Víctor Raúl Haya de la Torre

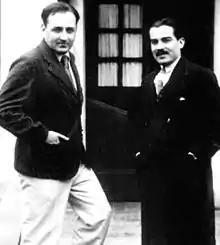
Víctor Raúl Haya de la Torre and Luis Heysen, one day after the former's release from prison. August 11, 1933.

After having lived in exile as a consequence of his fight against the Leguía administration, Haya de la Torre returned to Peru, having been nominated as presidential candidate for the 1931 general election with the newly founded Peruvian Aprista Party. He first arrived in Talara (July 12, 1931), and was received in his hometown (July 25), and finally entered Lima (August 15), where before a huge crowd gathered in Plaza de Acho, he exposed the party's program, in which he emphasized state intervention in the economy (August 23). The APRA campaign introduced means never before seen in the elections in Peru: street graffiti in all the cities of the country; candidates called by name – "Víctor Raúl", "Luis Alberto", etc.—; inclusion of non-voters —JAP (Aprista Youth), CHAP (Aprista Boys) -; own hymn, which superimposed the lyrics to the music of the French Marseillaise – the Aprista Marseillaise; a flag for the party identifying the supporters; supporters called "companions" holding up white scarves, and the famous "SEASAP" ("Only APRA will save Peru"). A kind of cult figure of Haya began in the party, who was at the same time "Victor Raúl", "the boss", "the guide" and "the master".